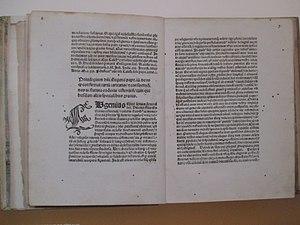
Abbaye de Cîteaux
L'historiographie cistercienne est l'étude de l'histoire de l'ordre cistercien, ainsi que des congrégations religieuses qui en sont issues : trappistes, feuillants, bernardines réformées, bernardines d'Esquermes, floriens, savigniens.